2012–13 Michigan Wolverines men's basketball team

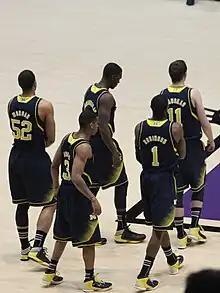
The starting five (Burke, Hardaway Jr., Morgan, Robinson III, Stauskas) in the January 3 2012–13 Big Ten Conference season opener against Northwestern at Welsh-Ryan Arena

Stauskas also earned recognition from "Sports Illustrated" Seth Davis as National Freshman of the Week on December 3. On January 9, Burke earned the Oscar Robertson National Player of the Week from the United States Basketball Writers Association (USBWA). Burke also earned ESPN.com Player of the Week recognition on April 1.